Kanamarayathu

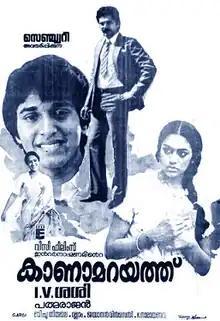
Promotional poster designed by P. N. Menon

Kanamarayathu is a 1984 Malayalam film written by Padmarajan and directed by I. V. Sasi. It stars Mammootty, Shobhana, Rahman, Lalu Alex, and Seema. The story is an adaptation of the 1912 novel "Daddy-Long-Legs" by Jean Webster. This film won Kerala State Film Awards for the Best Story (Padmarajan), Best Music Director (Shyam), and Best Female Singer (S. Janaki).